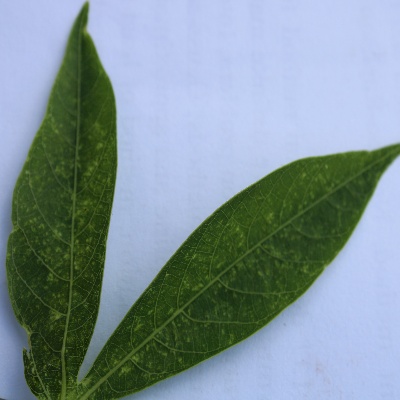
Crop: Cassava
Condition: green mite